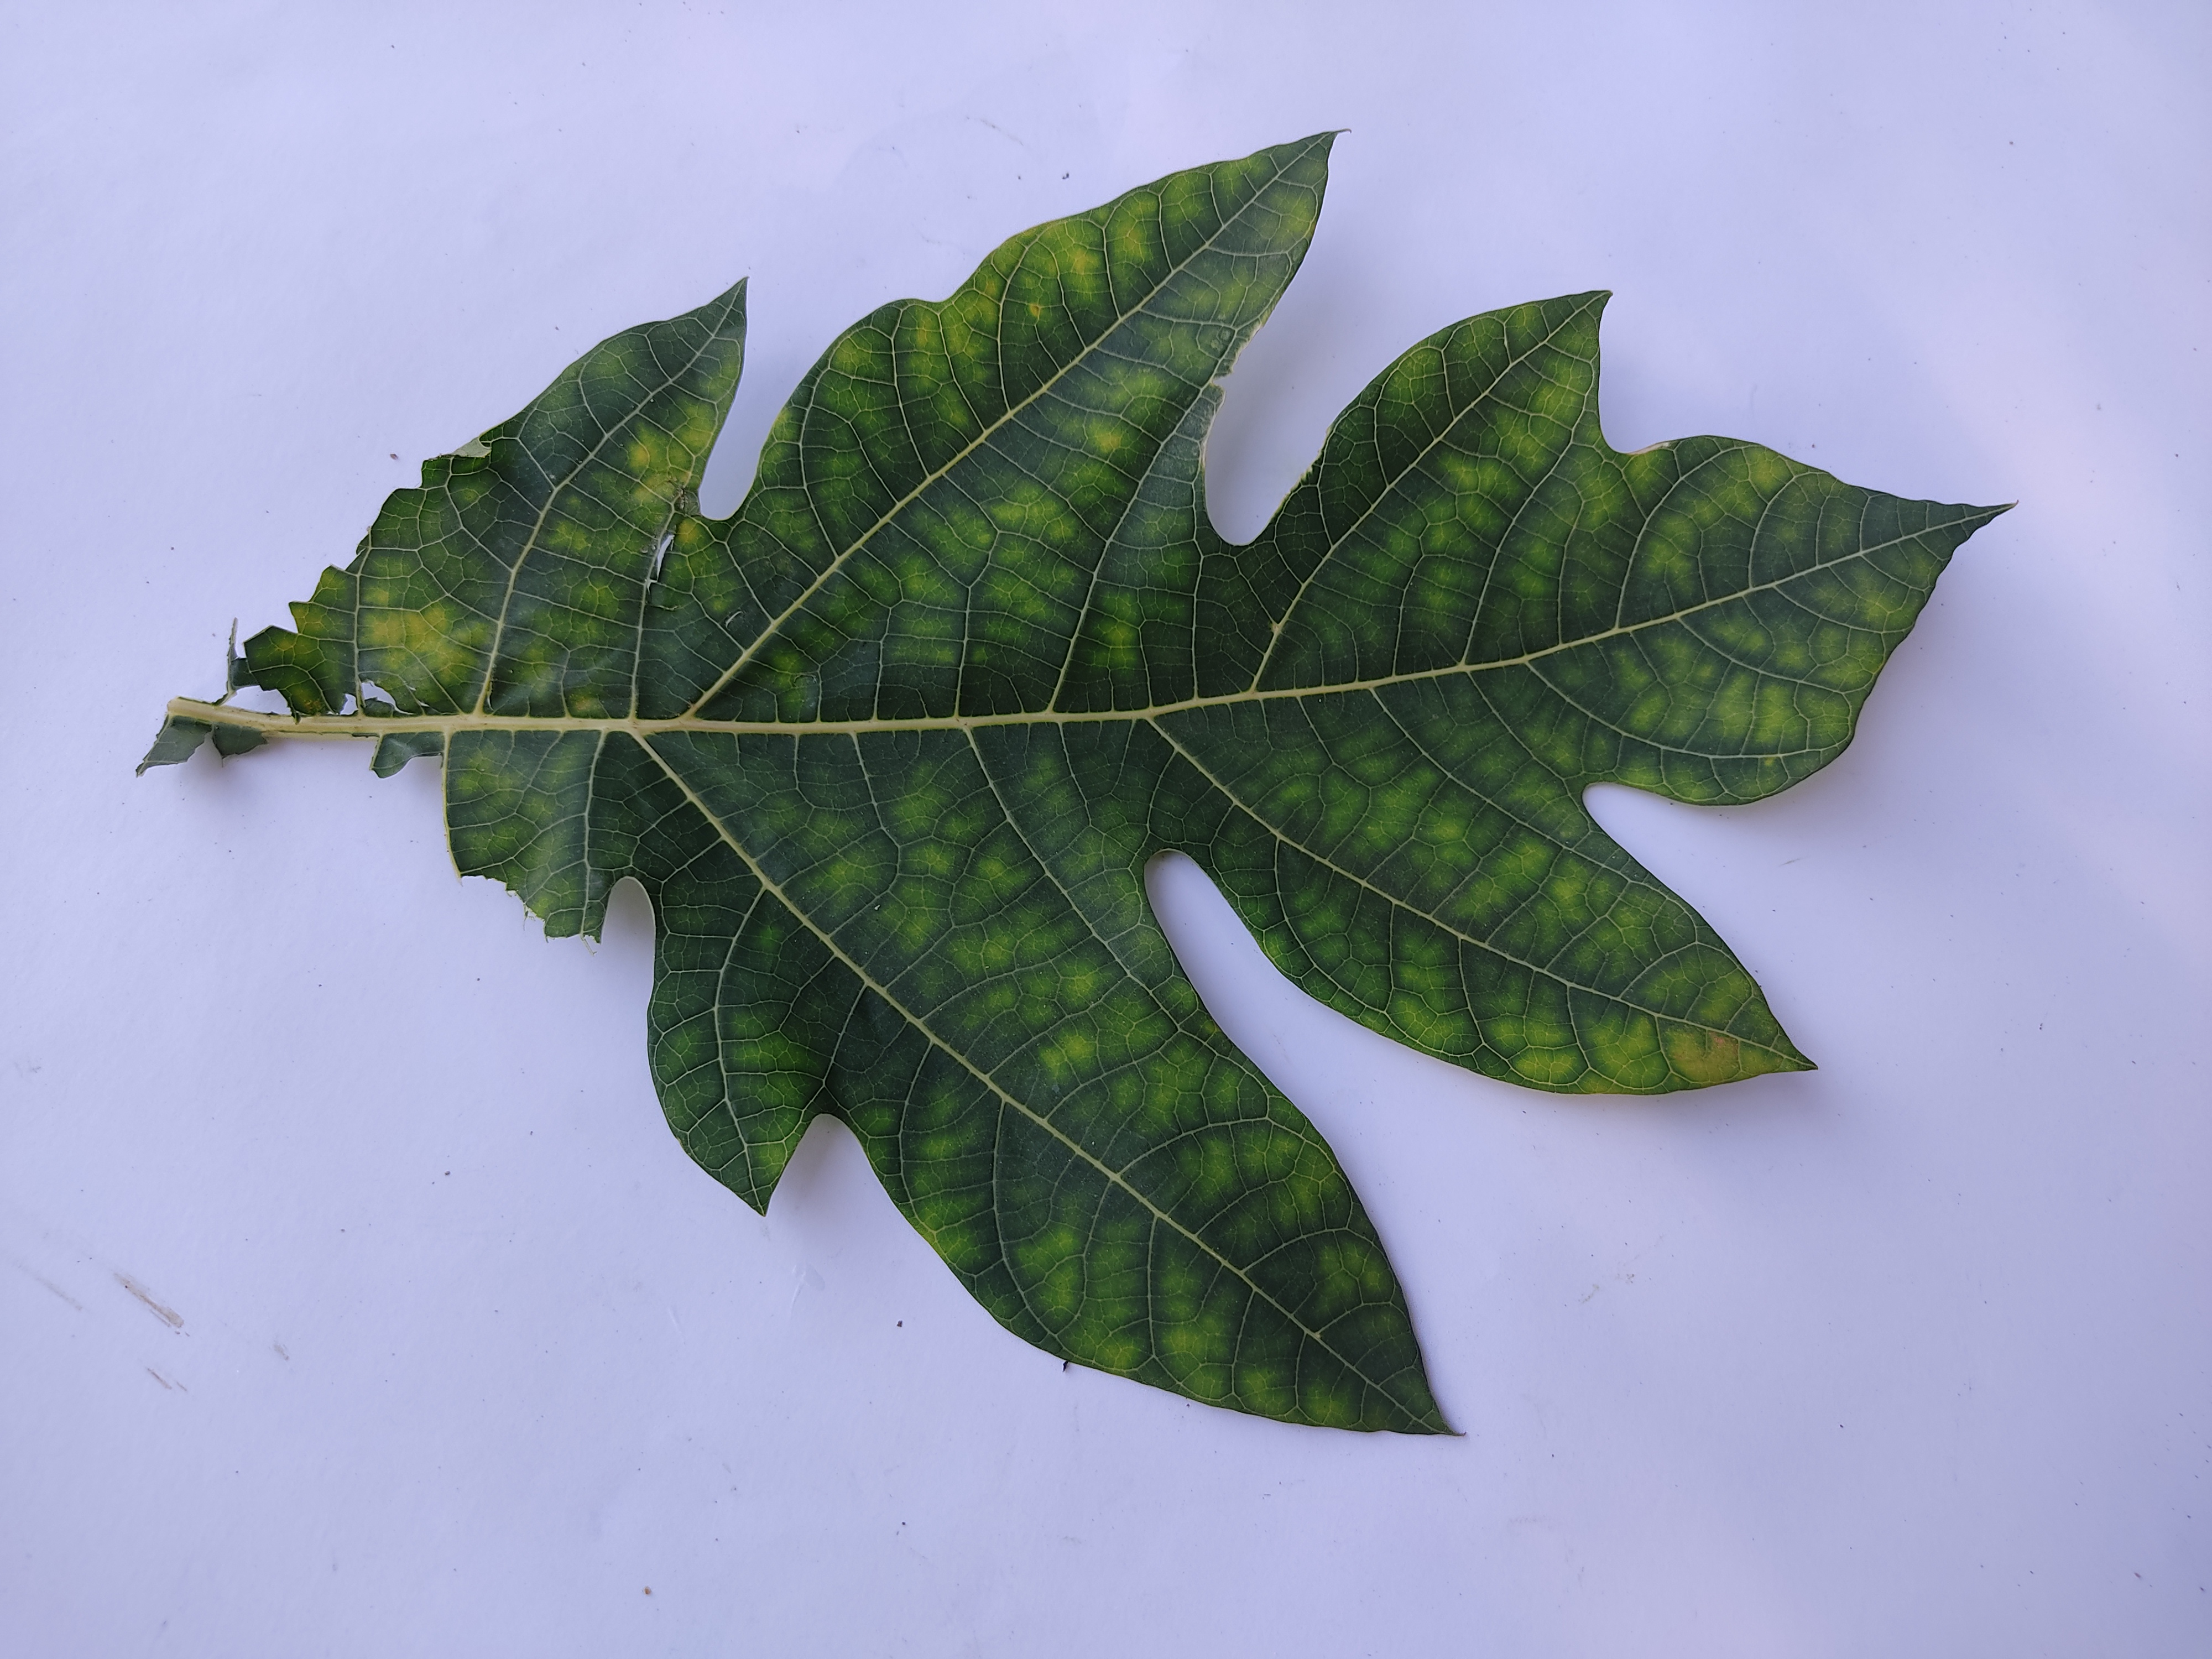
Label: Ring Spot